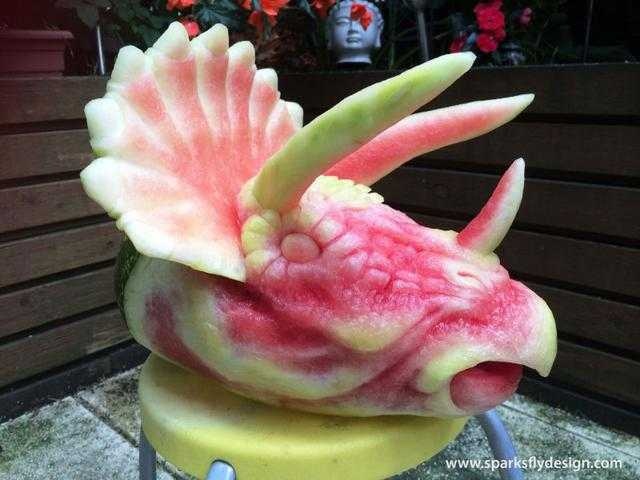
Label: Watermelon